Electoral history of Grant Robertson

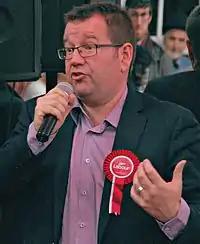
Robertson speaking at the 2014 Aro Valley candidates meeting

Grant Robertson has been Deputy Leader of the New Zealand Labour Party 2011–13, Minister of Finance since 2017, and Member of Parliament for 2008–2023.